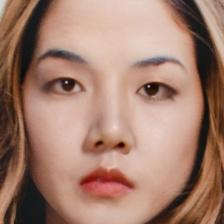
Label: faces